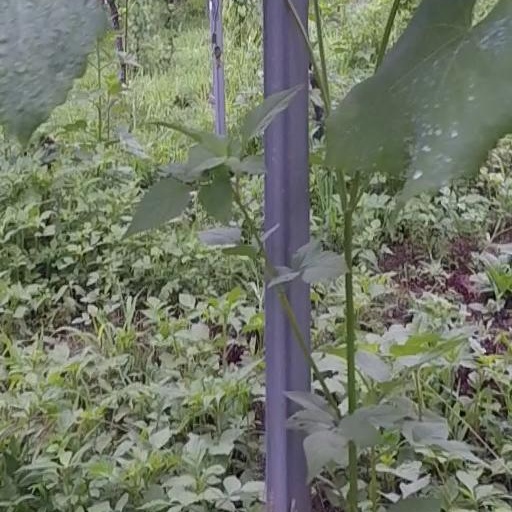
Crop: grape